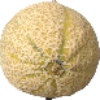
Label: cantaloupe